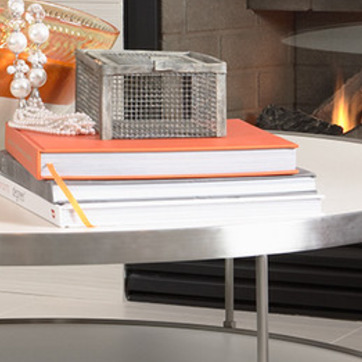
Material: paper